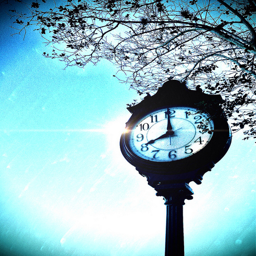
A clock on top of a pole under a tree.
A clock is seen,  showing a time of 8:00.
a clock tower saying it is 8 next to a tree
A large metal clock on a pole by a tree.
a clock sits on a pole under a tree